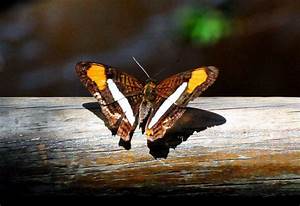
Label: farfalla